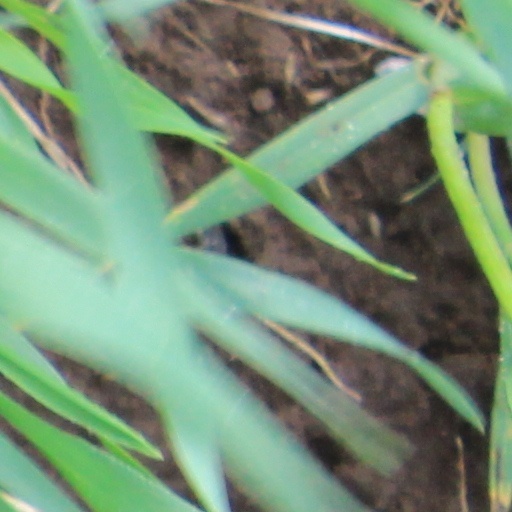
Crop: wheat